FEMA trailer

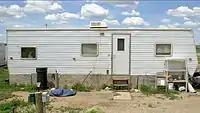
A FEMA trailer

or FEMA travel trailer, is the name commonly given by the United States government to forms of temporary manufactured housing assigned to the victims of natural disaster by the Federal Emergency Management Agency (FEMA). Such trailers are intended to provide intermediate term shelter, functioning longer than tents which are often used for short-term shelter immediately following a disaster. FEMA trailers serve a similar function to the "earthquake shacks" erected to provide interim housing after the 1906 San Francisco earthquake.